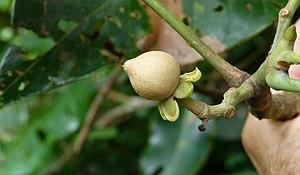
Route du Morne Seychellois, Mahé.
Vateriopsis est un genre d'arbres de la famille des Dipterocarpaceae ne comptant qu'une seule espèce: Vateriopsis seychellarum, endémique aux îles Seychelles.